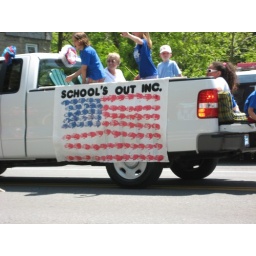
Note the lawn chairs inside the truck bed. TOTALLY worth it to sit in the sun in a lawn chair in a truck during a parade, huh!